Military history of Romania

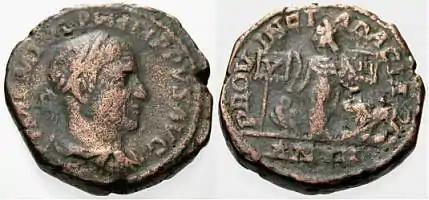
Sestertius minted to celebrate the province of Dacia and its legions, V "Macedonica" and XIII "Gemina"

In the third century, the attacks on Roman Dacia conducted by the Free Dacians and Goths intensified. Emperor Aurelian (270–275), confronted with the secession of Gaul and Hispania from the empire, the advance of the Sassanids in Asia and the devastations that the Carpians and the Goths had done to Moesia and Illyria, abandoned the province and withdrew the troops and administration, fixing the Roman frontier on the Danube. A new Dacia Aureliana was reorganised south of the Danube, with its capital at Serdica (modern Sofia).